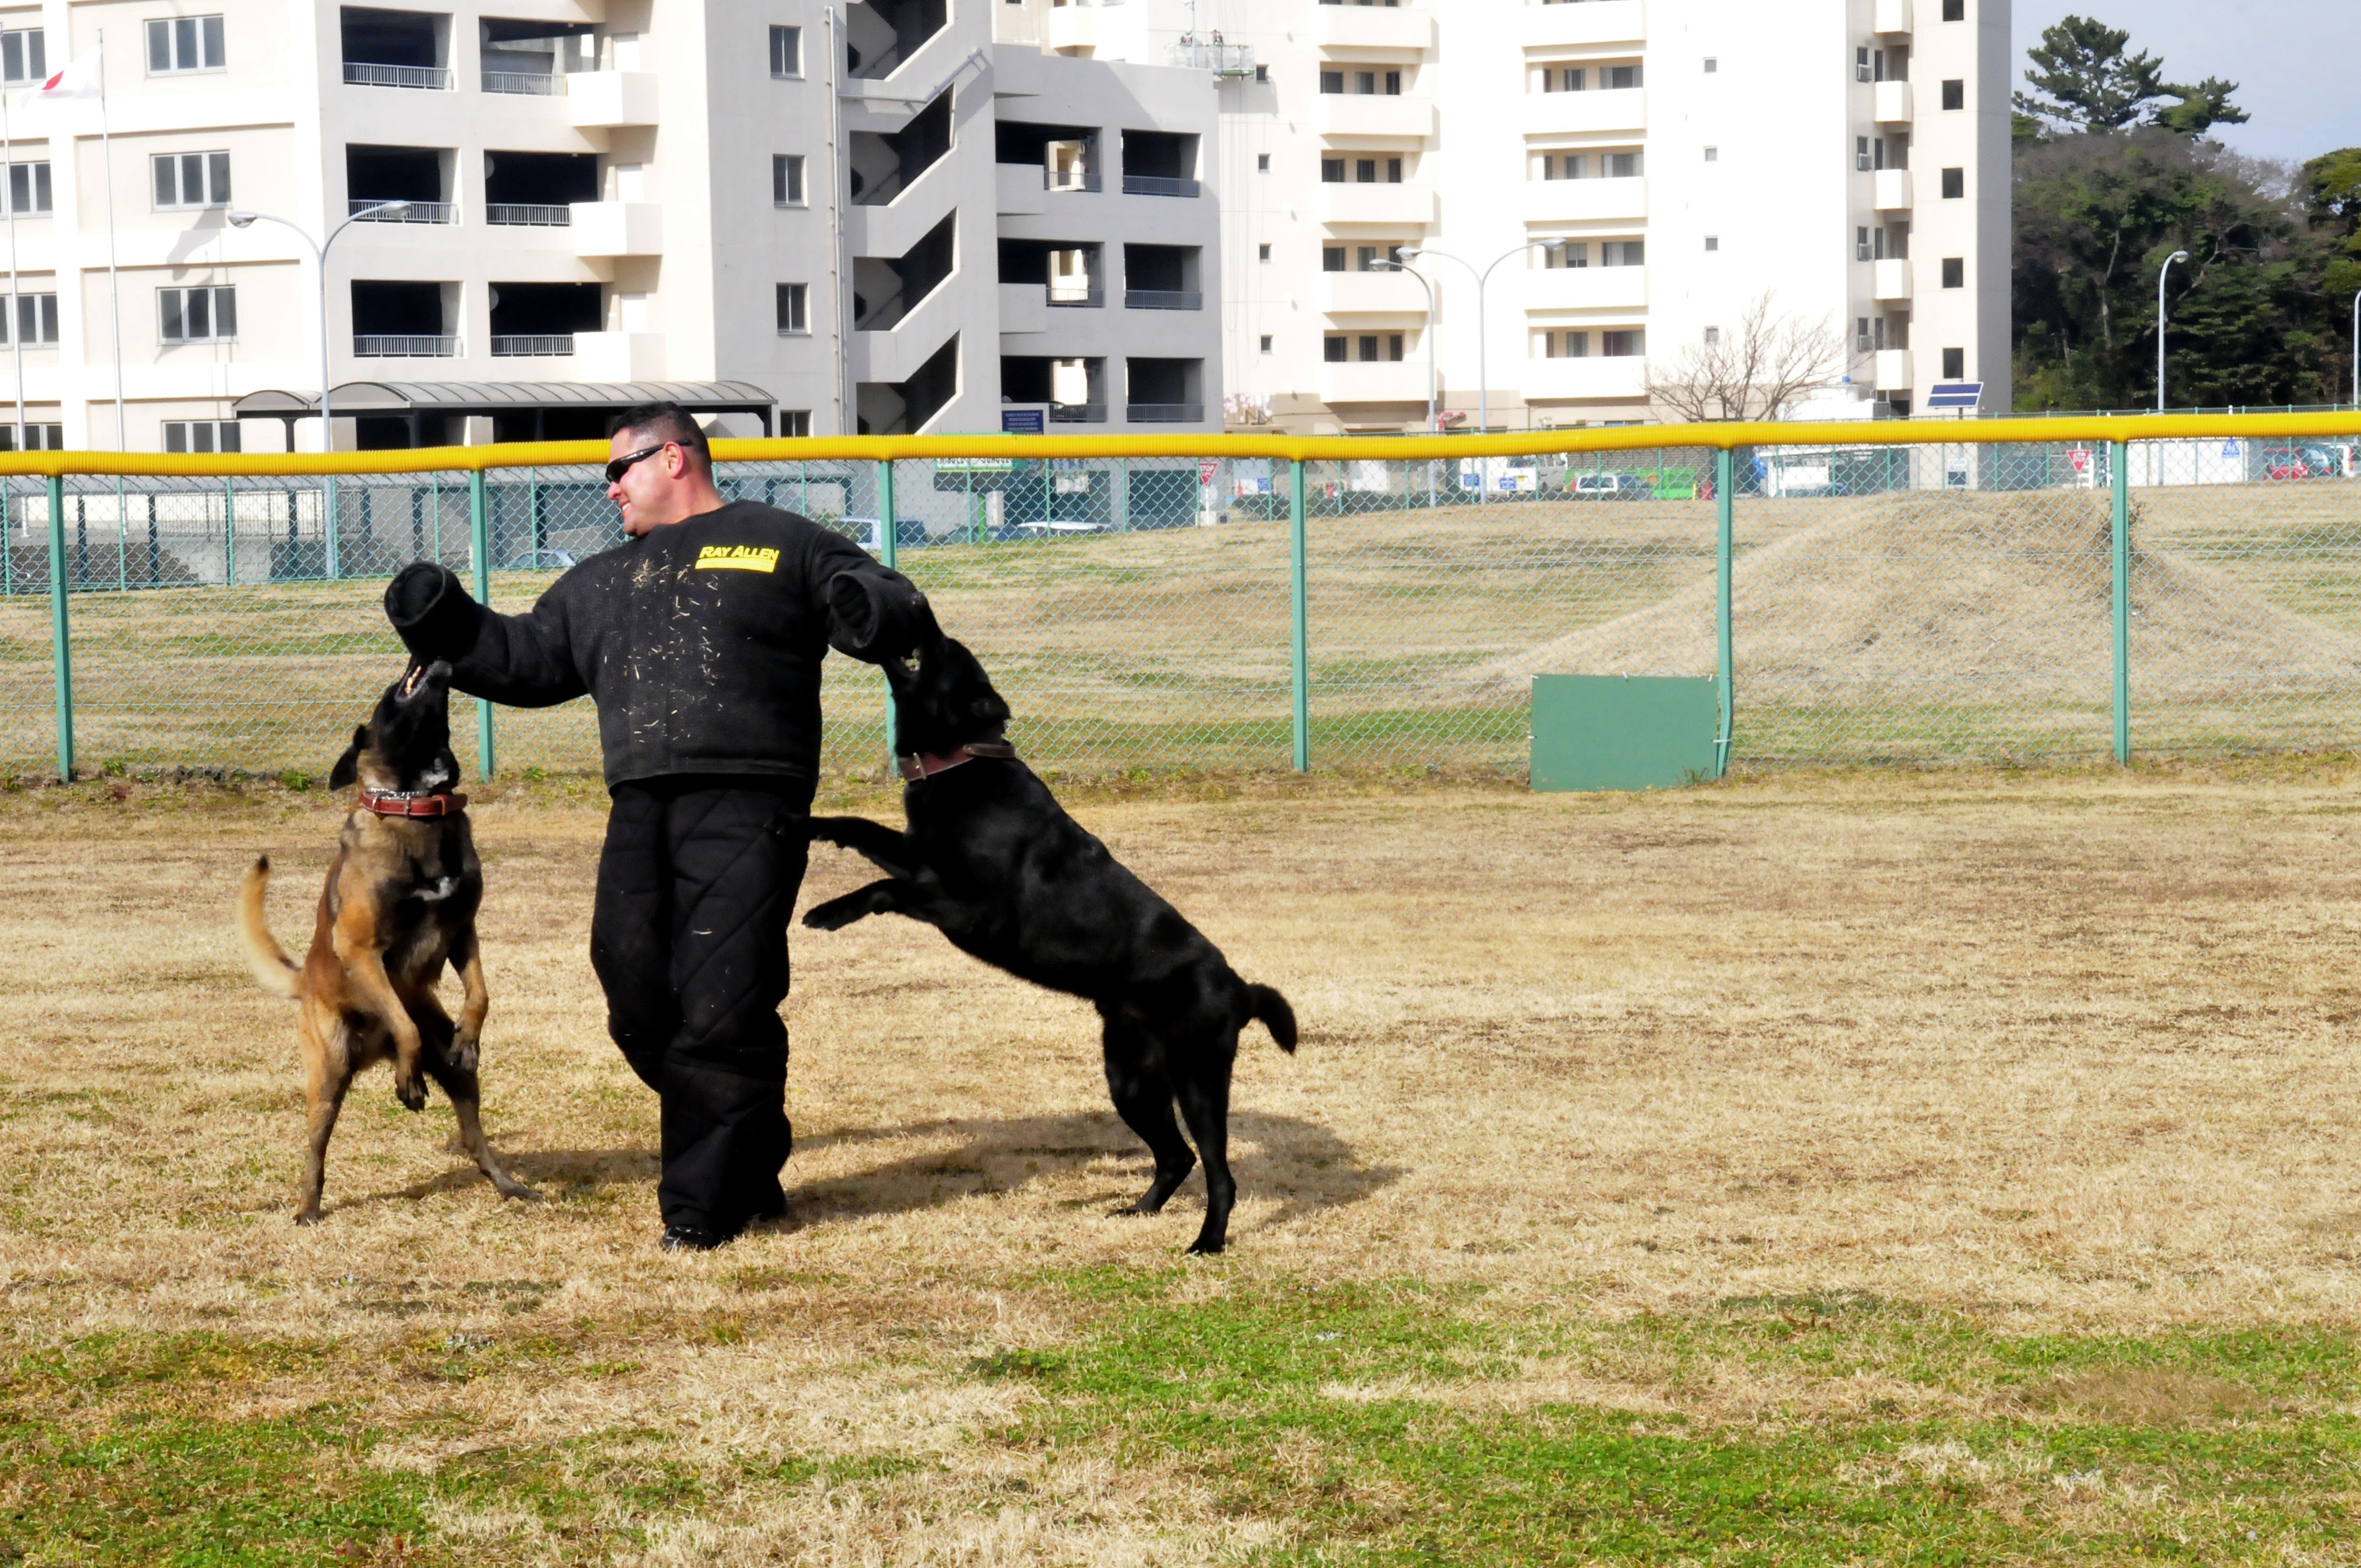
man, dog, training, mammal, trainer, outside, dogs, sports, attacking, dog like mammal, animal sports